Sialkot

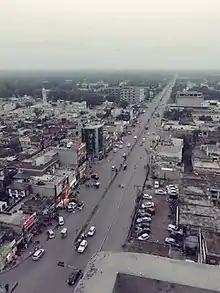
A boulevard in Sialkot

A dual-carriageway connects Sialkot to the nearby city of Wazirabad, with onward connections throughout Pakistan via the N-5 National Highway, while another dual carriageway connects Sialkot to Daska, and onwards to Gujranwala and Lahore. Sialkot and Lahore are also connected through the motorway M11.